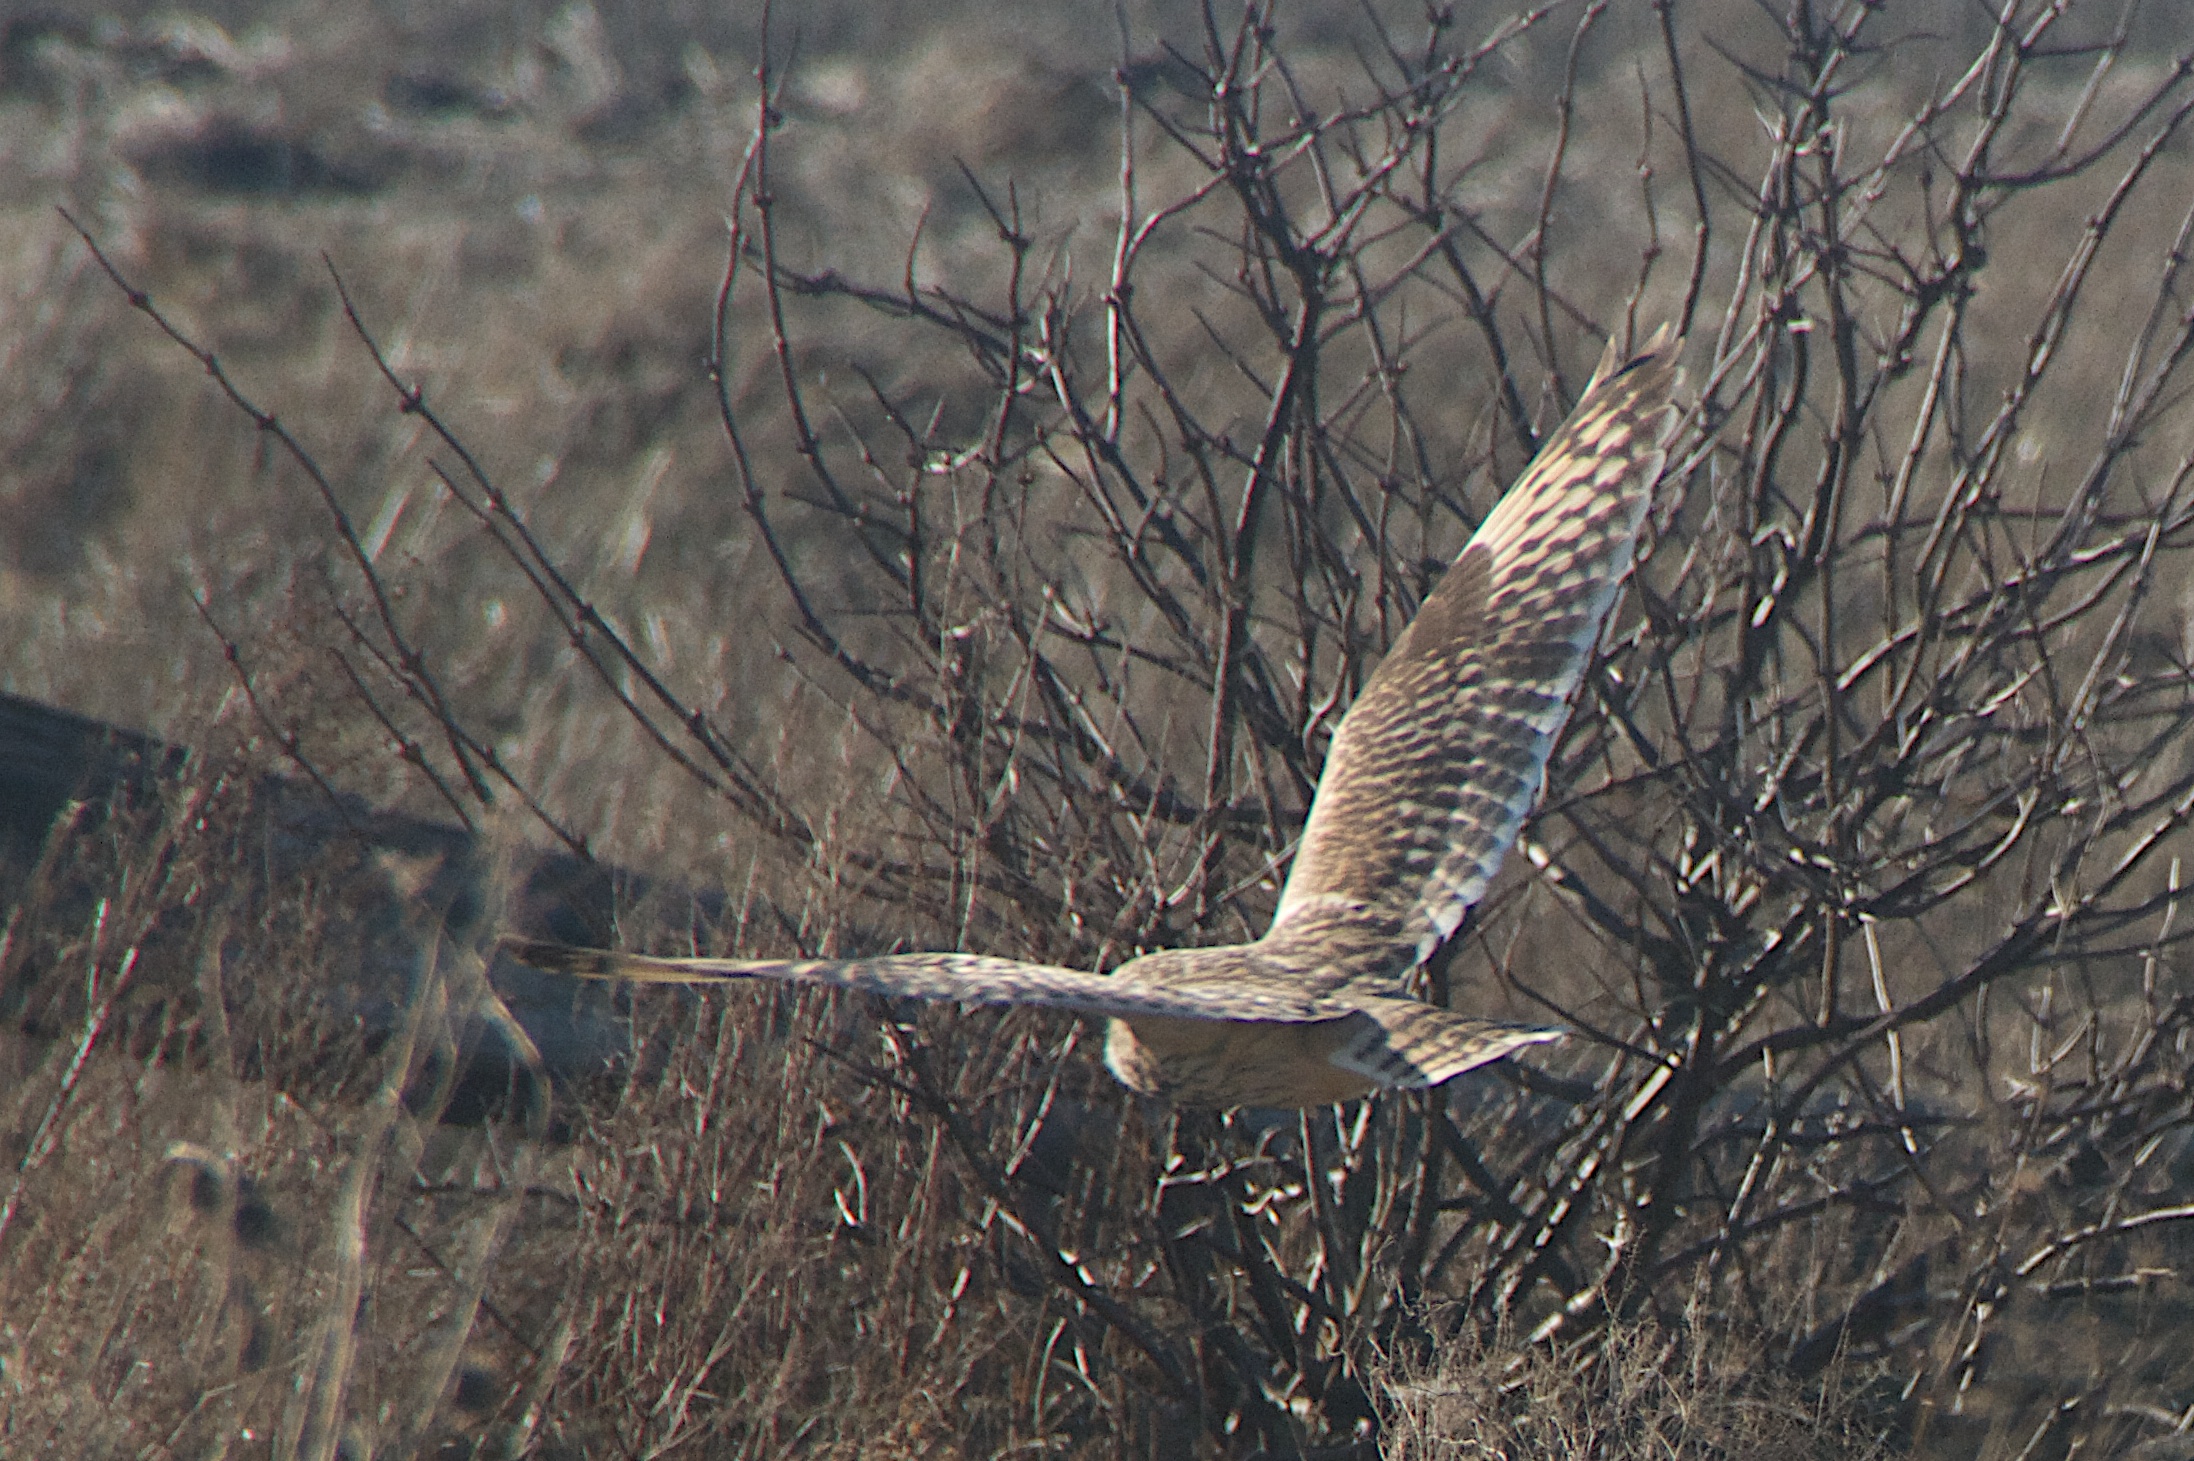
branch, bird, wing, wildlife, eagle, hawk, owl, fauna, bird of prey, vertebrate